Deepan Sivaraman

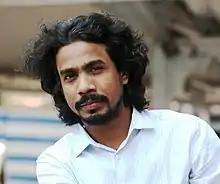
Deepan Sivaraman in 2012

Deepan Sivaraman is an Indian theatre director, scenographer and academic. He is the founder of Oxygen Theatre Company based in Delhi. He is from Thrissur, Kerala.